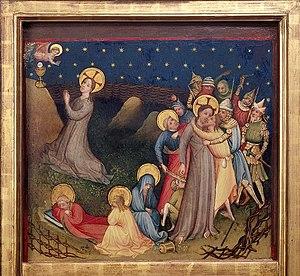
Triptyque de la Petite Passion - Mont des Oliviers et arrestation
Le Maître de la Petite Passion est un peintre gothique anonyme du Moyen Âge actif à Cologne. Ses œuvres ont été créées entre 1400 et 1420.